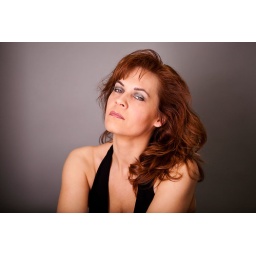
One-light portrait, strip light in front camera left, white foamboard on both sides, and on table in front of model.